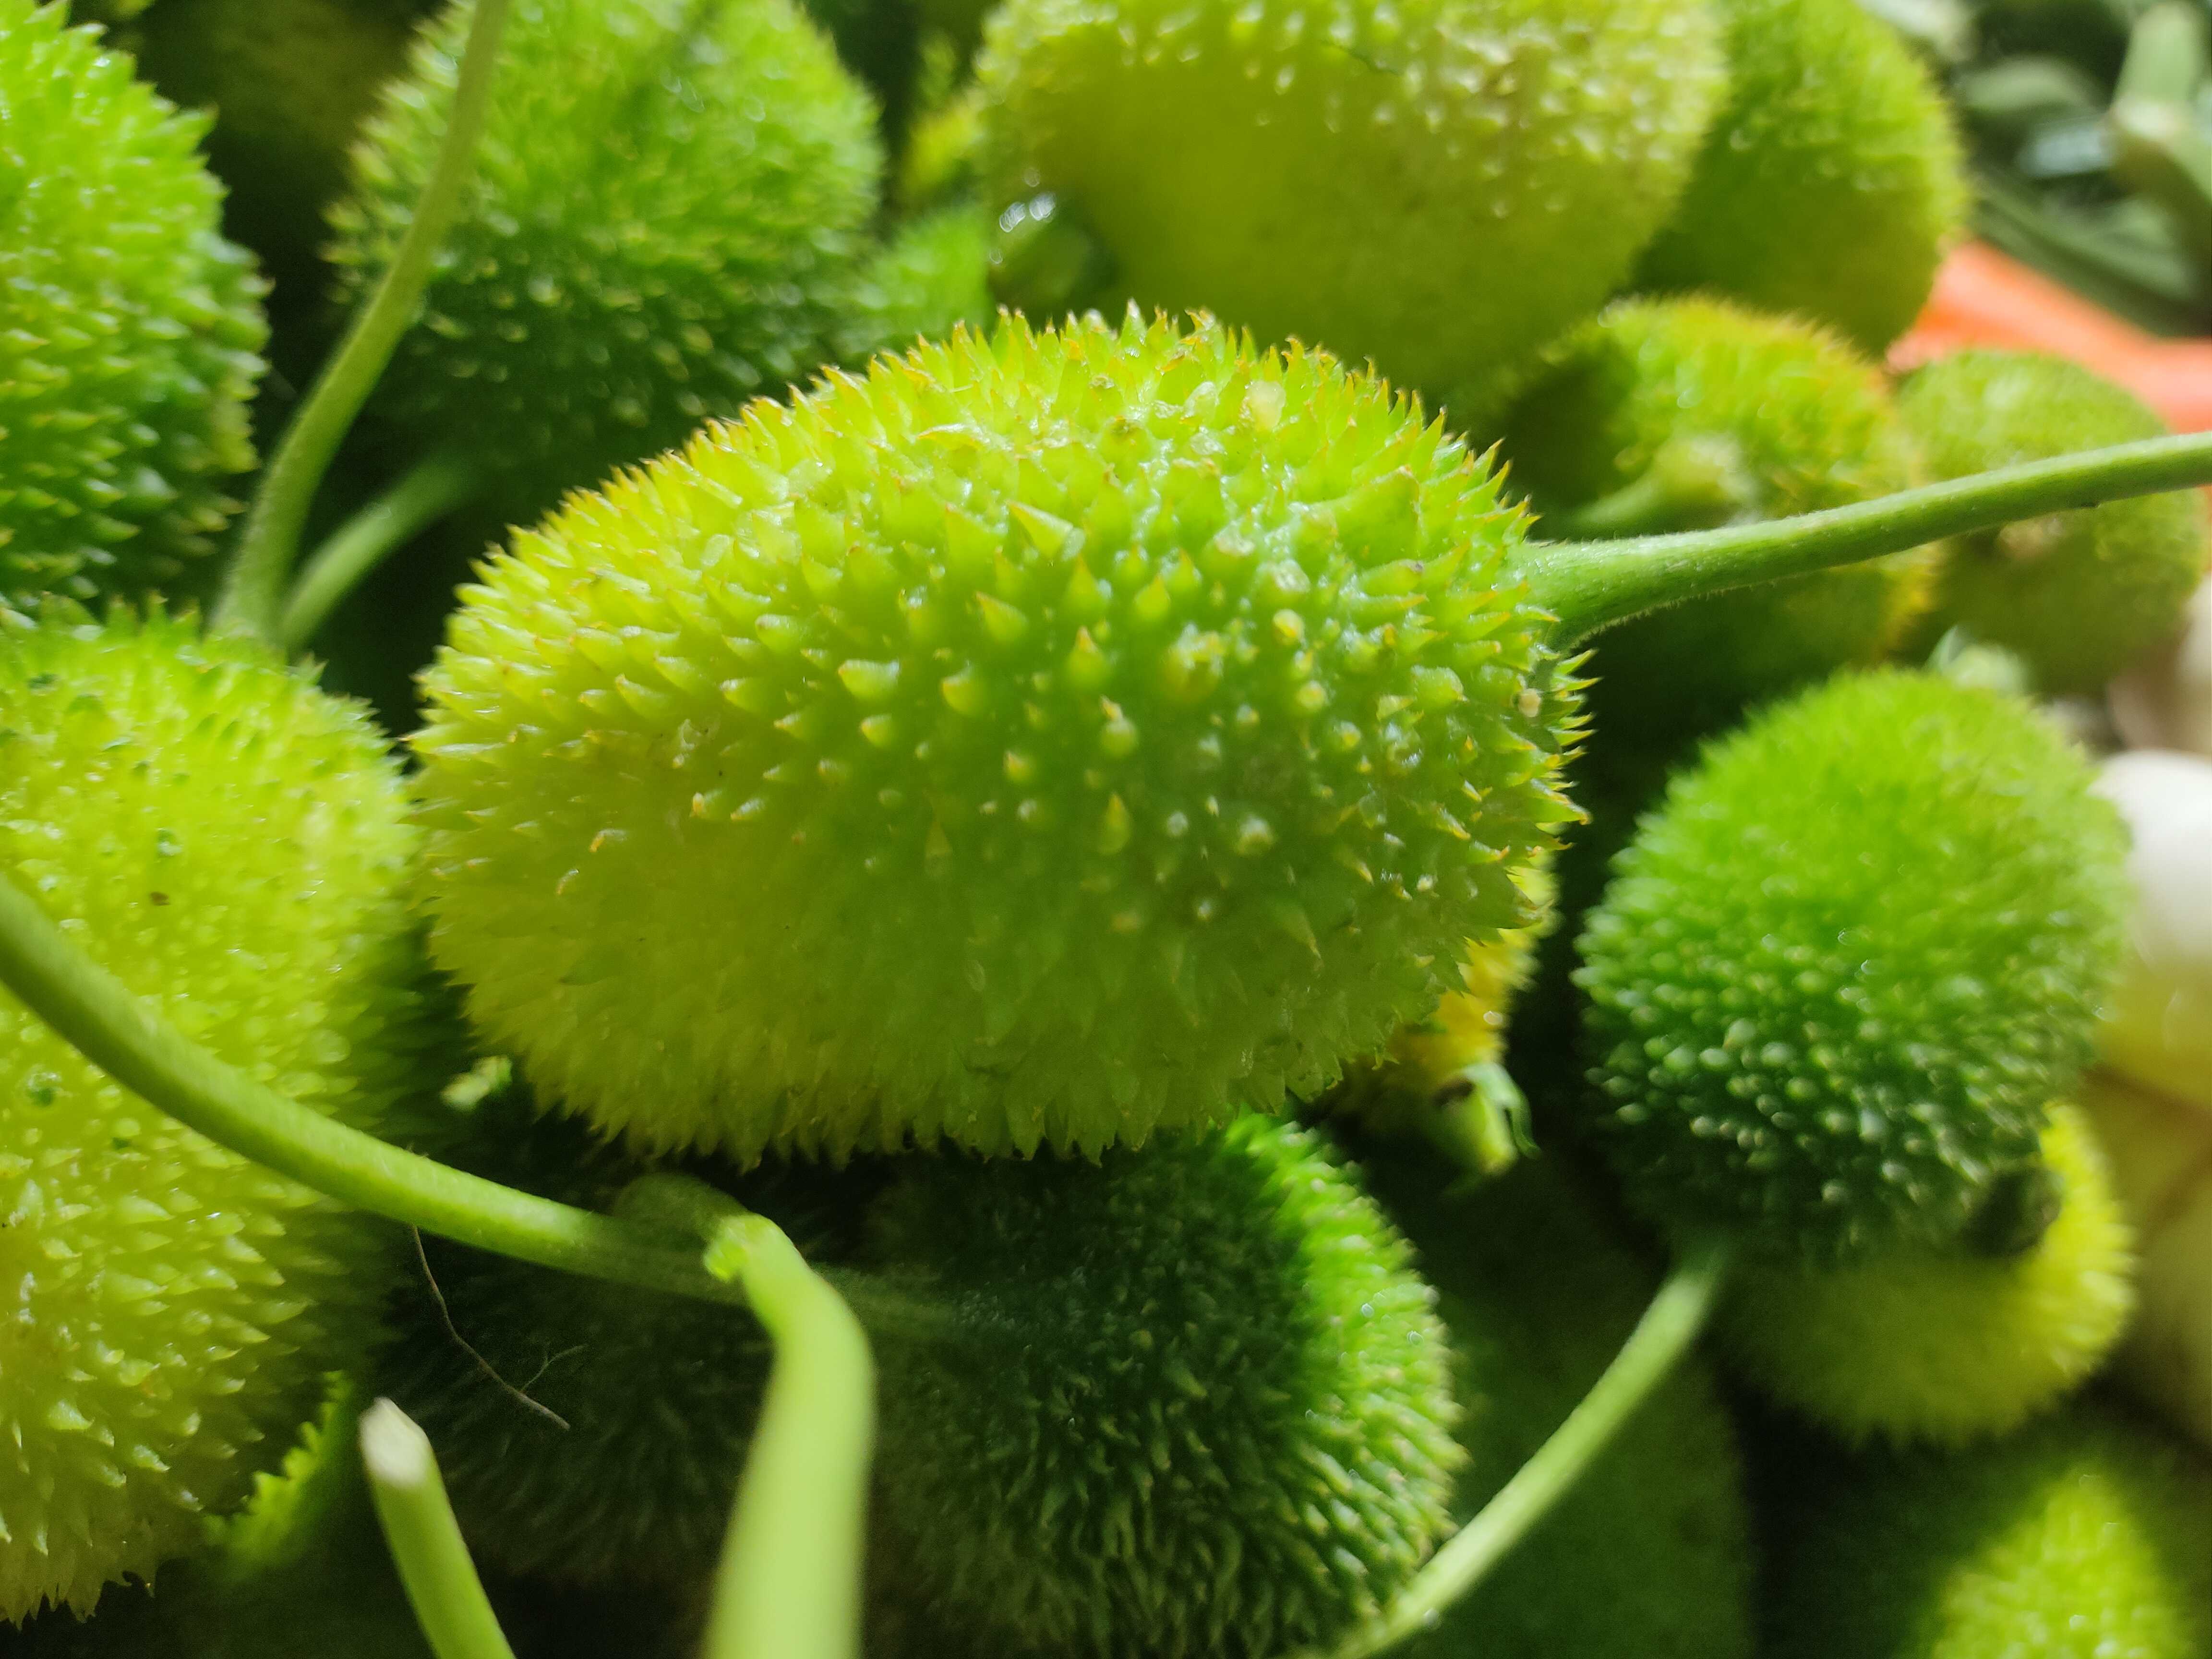
Label: Momordica dioica